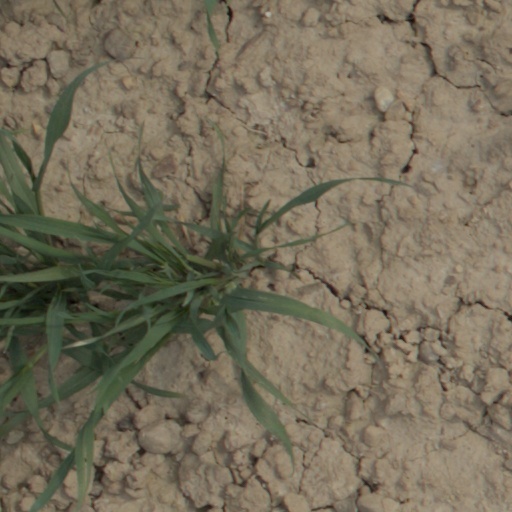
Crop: wheat